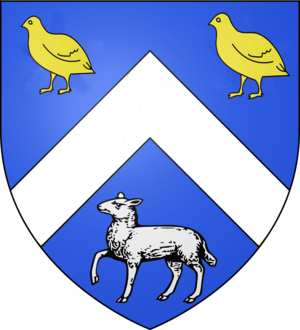
Blason de champagne in De Caumartin
Rhèges est une commune française, située dans le département de l'Aube en région Grand Est.
Cette page présente les armoiries des familles nobles et notables originaires de Champagne, ou qui ont possédé des fiefs en Champagne.